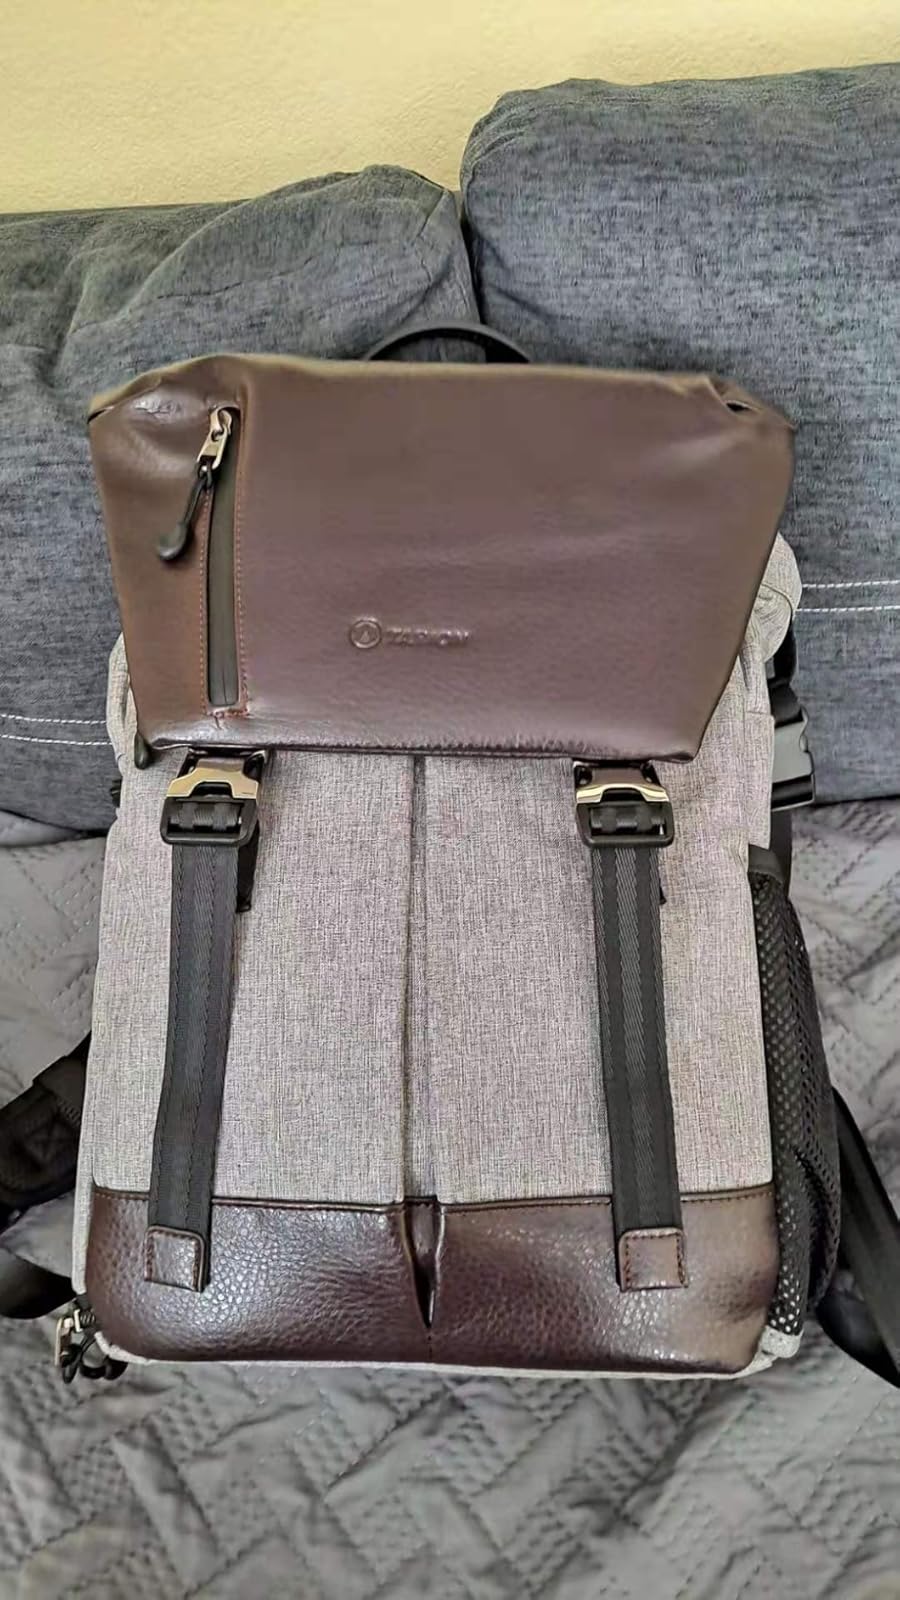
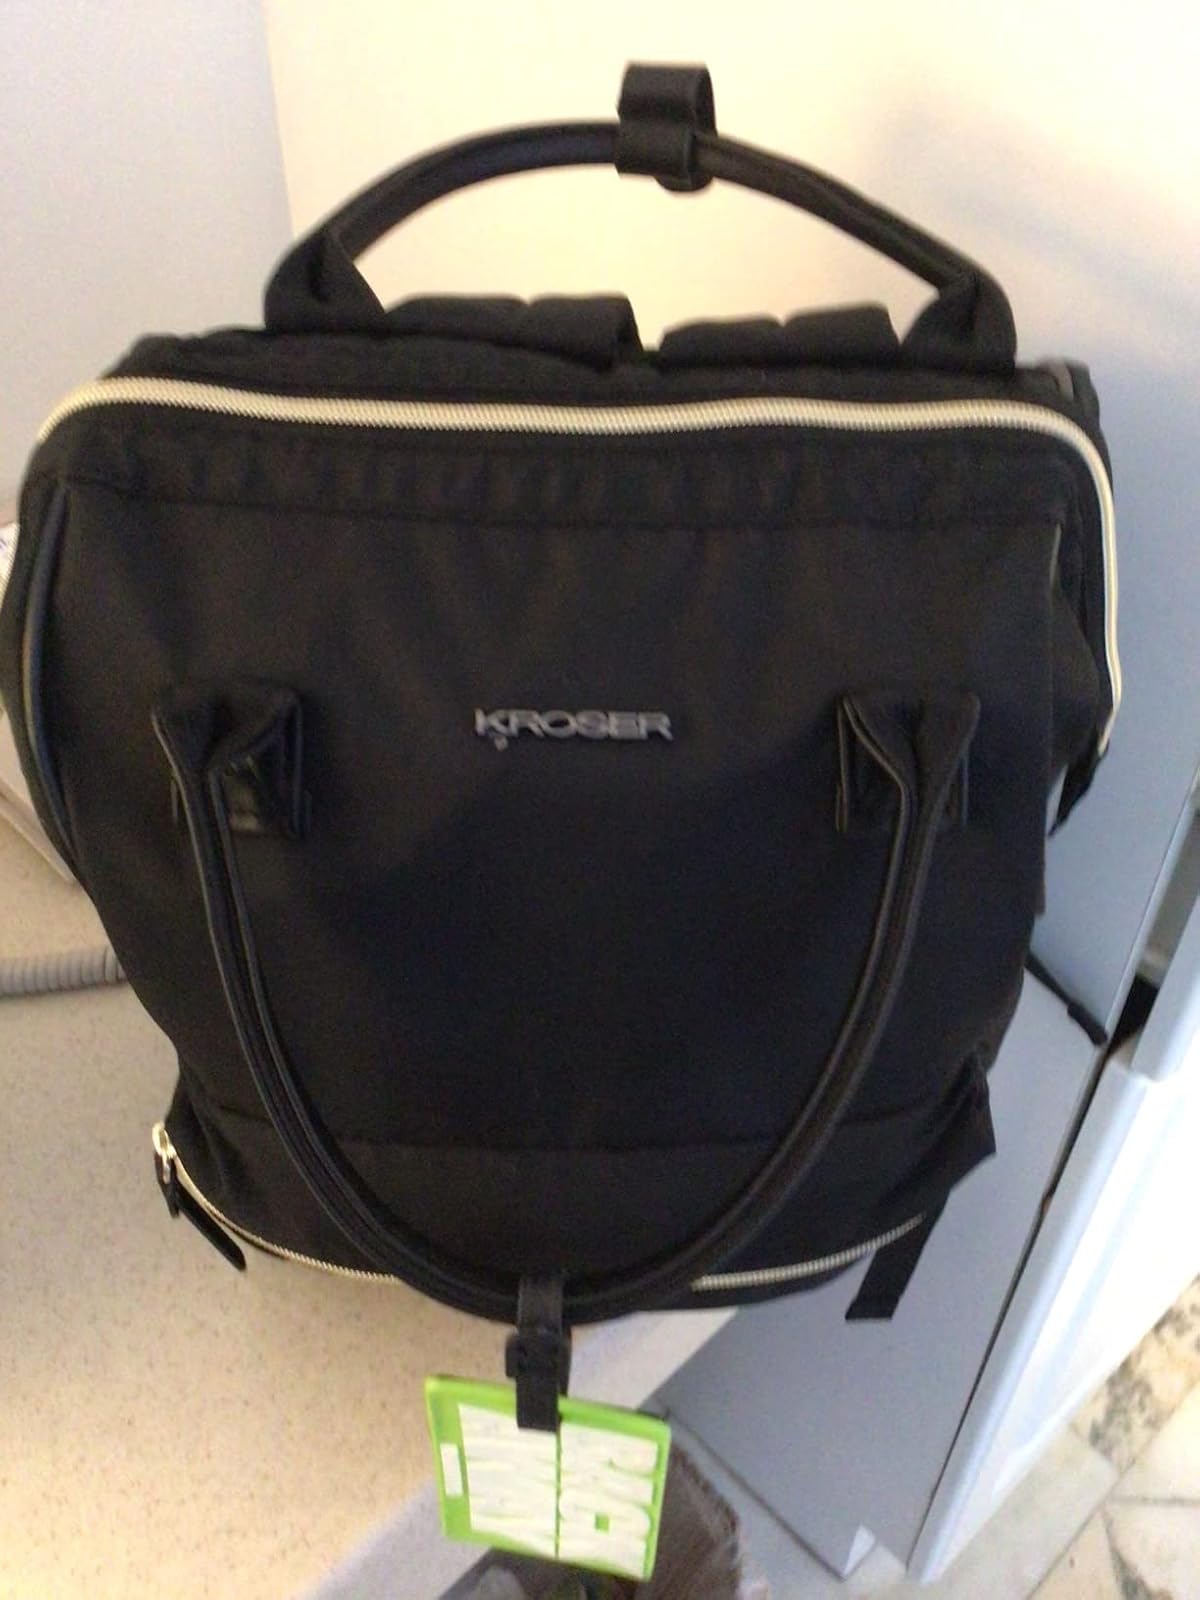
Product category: bag
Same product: no